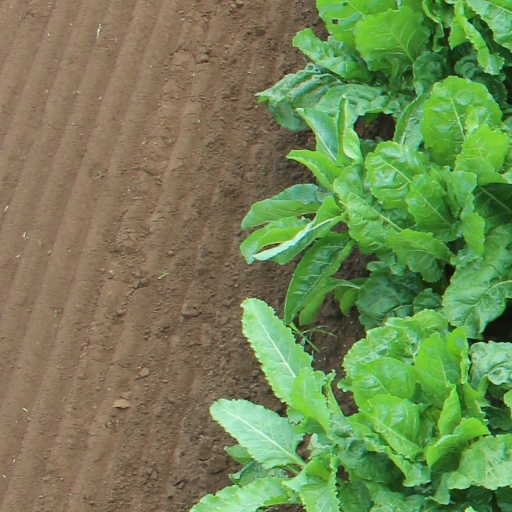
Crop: sugar beet